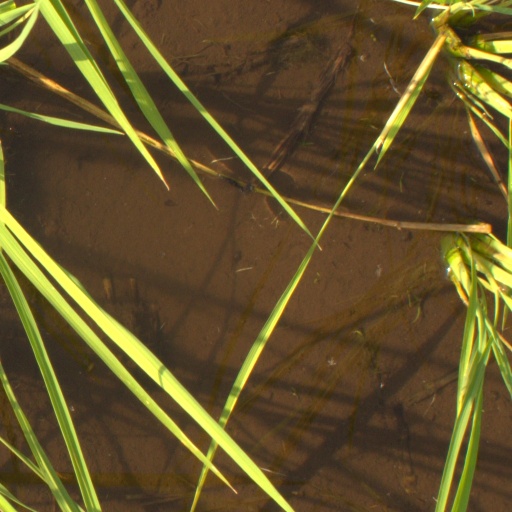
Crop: rice